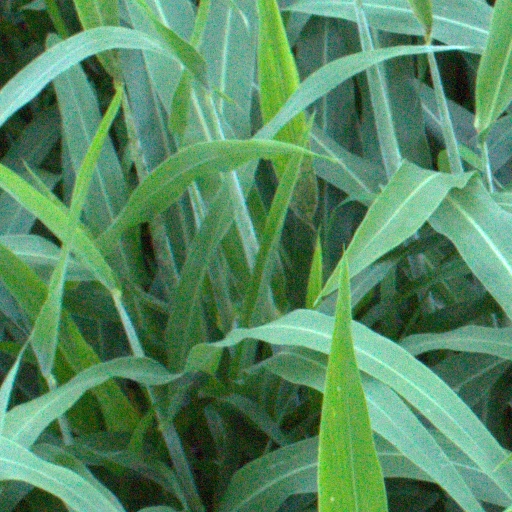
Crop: sorghum